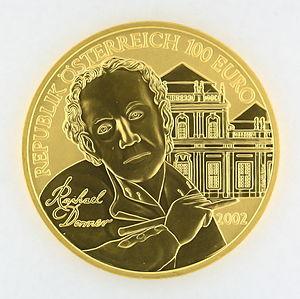
Georg Raphael Donner est un sculpteur autrichien du XVIIIᵉ siècle, élève de Giovanni Giuliani.